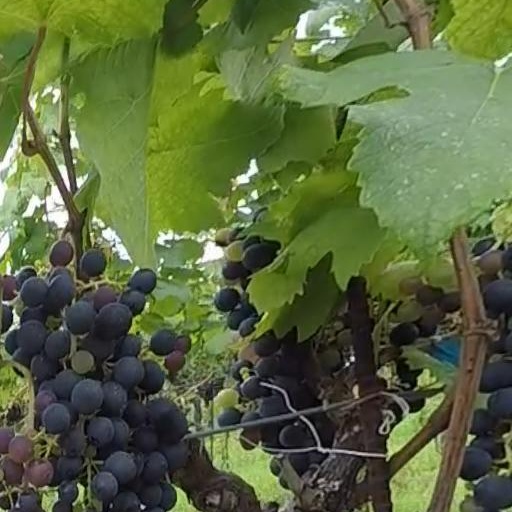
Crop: grape